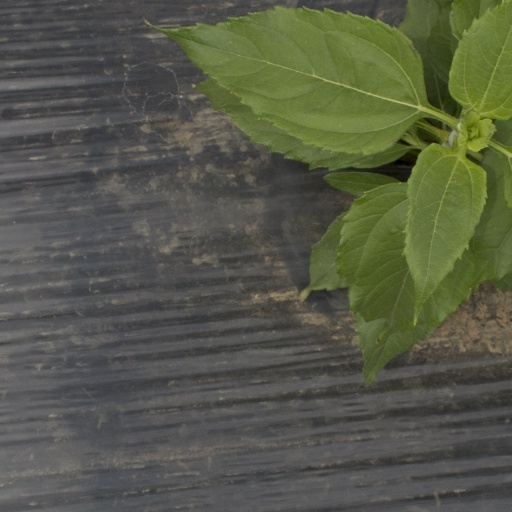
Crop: Jerusalem artichoke